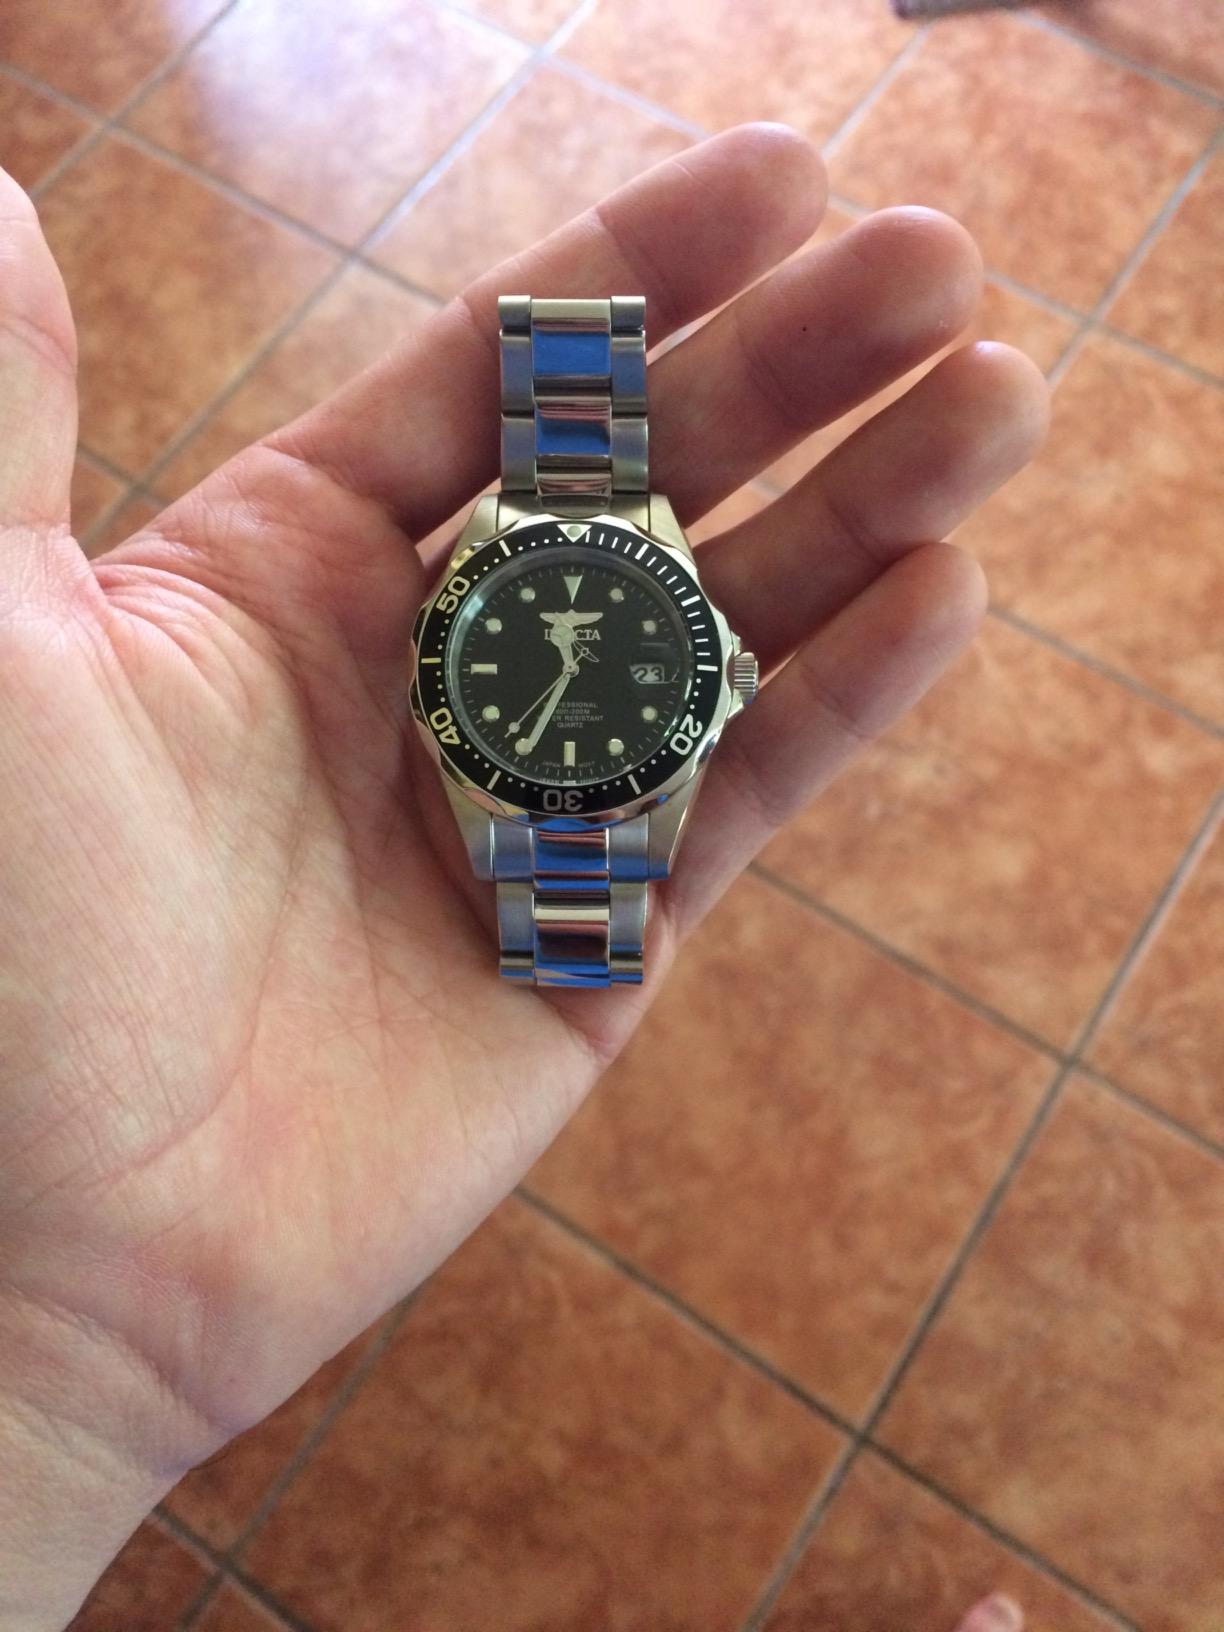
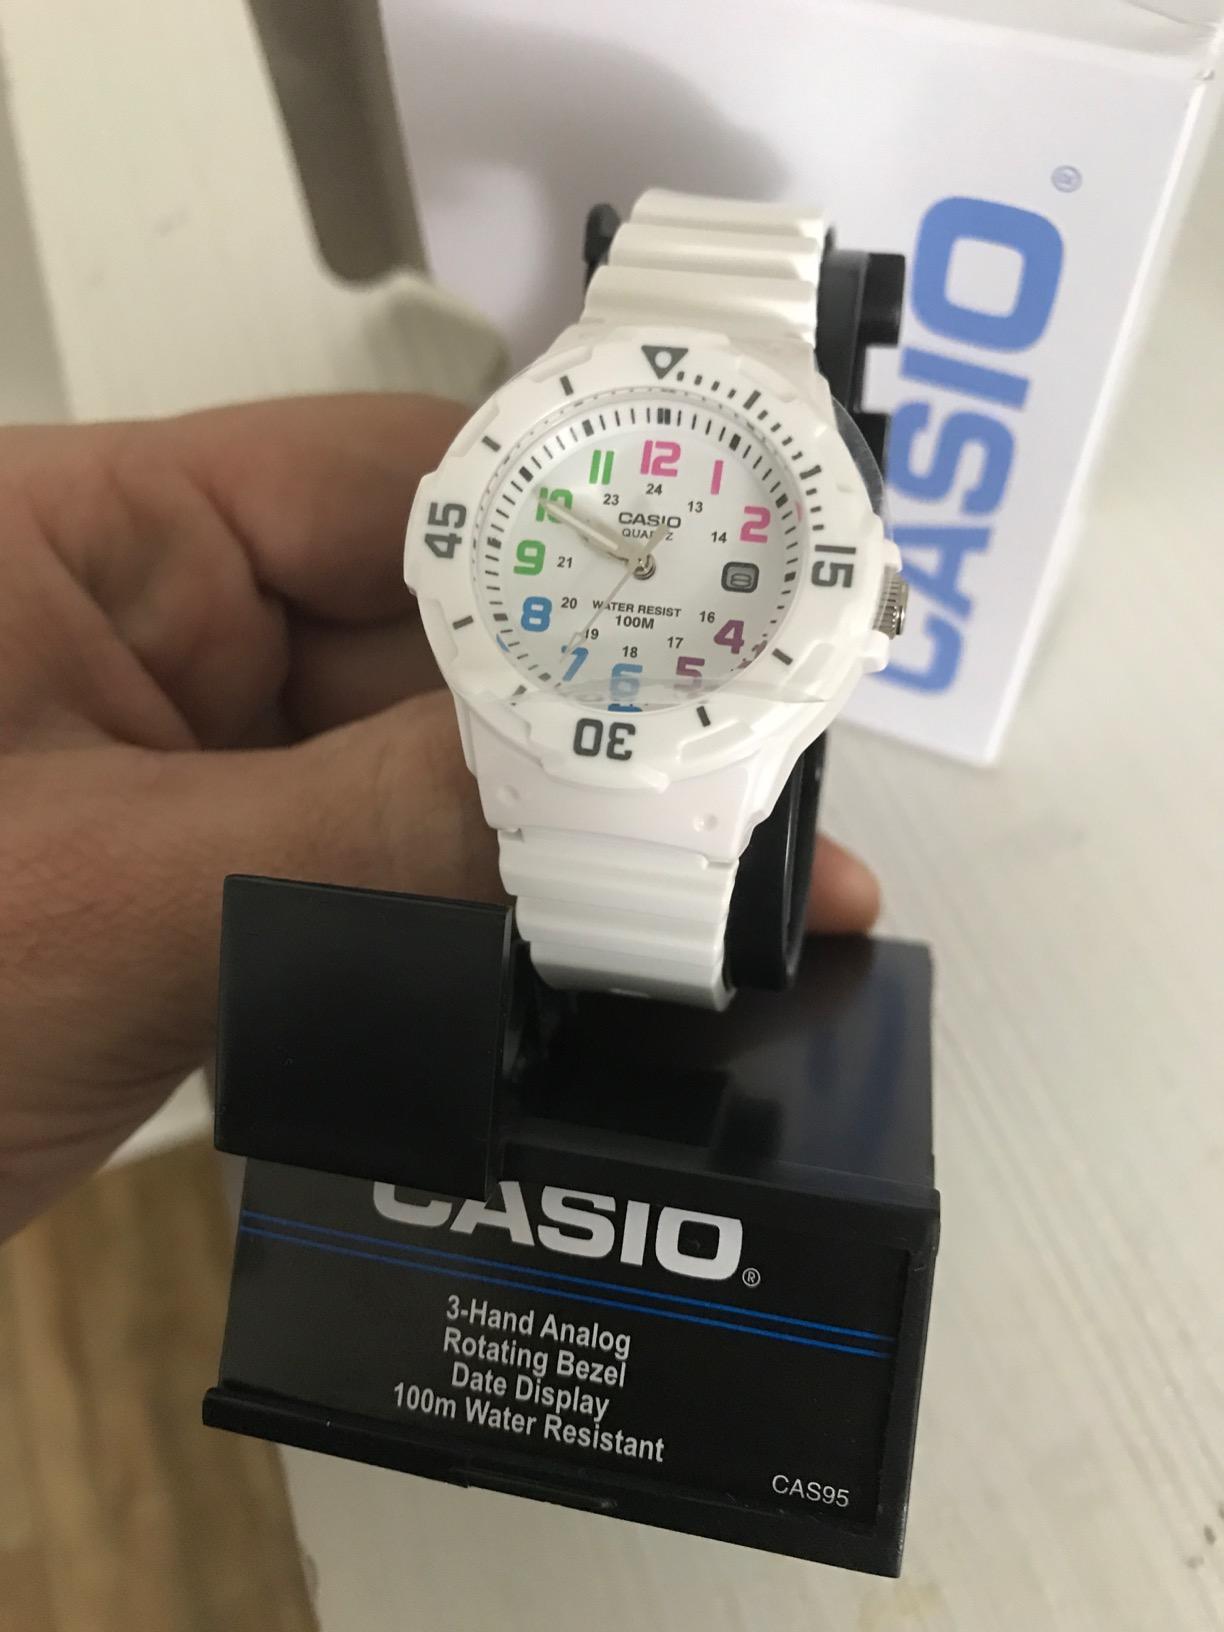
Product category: accessories_watch
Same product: no